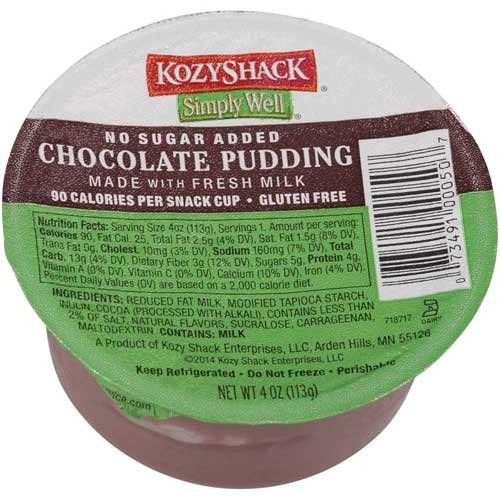
Item Name: Kozy Shack Chocolate Pudding No Sugar Added, 4 Ounce -- 48 per case.
Value: 192.0
Unit: Ounce

Price: 115.13